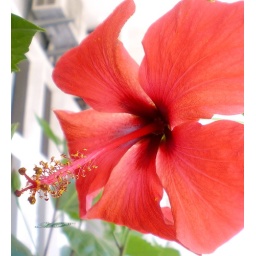
a flower born against the wall